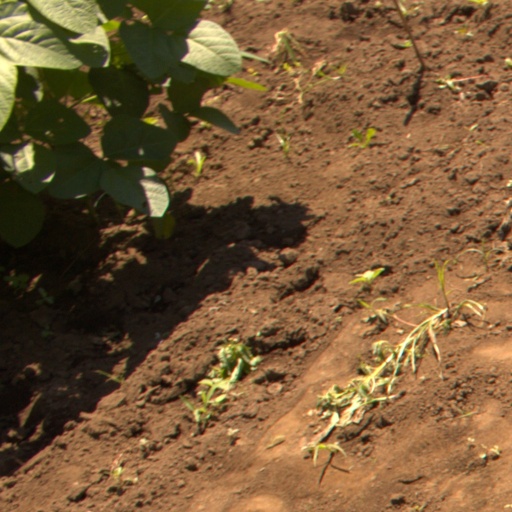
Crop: soybean